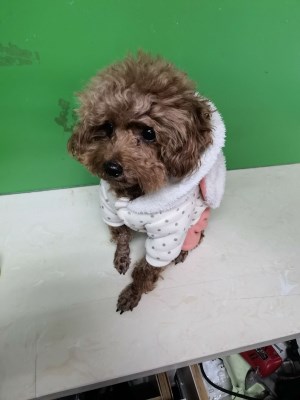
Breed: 7449-n000128-teddy